Jessikka Aro

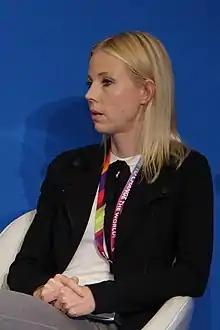
Jessikka Aro in 2017

Jessikka Aro (born 19 December 1980) is a Finnish journalist working for Finland's public service broadcaster Yle and an author of a non-fiction book "Putin's Trolls". In September 2014, she began to investigate pro-Russian Internet trolls, but became a victim of their activities herself. This harassment led to three people being convicted in October 2018.